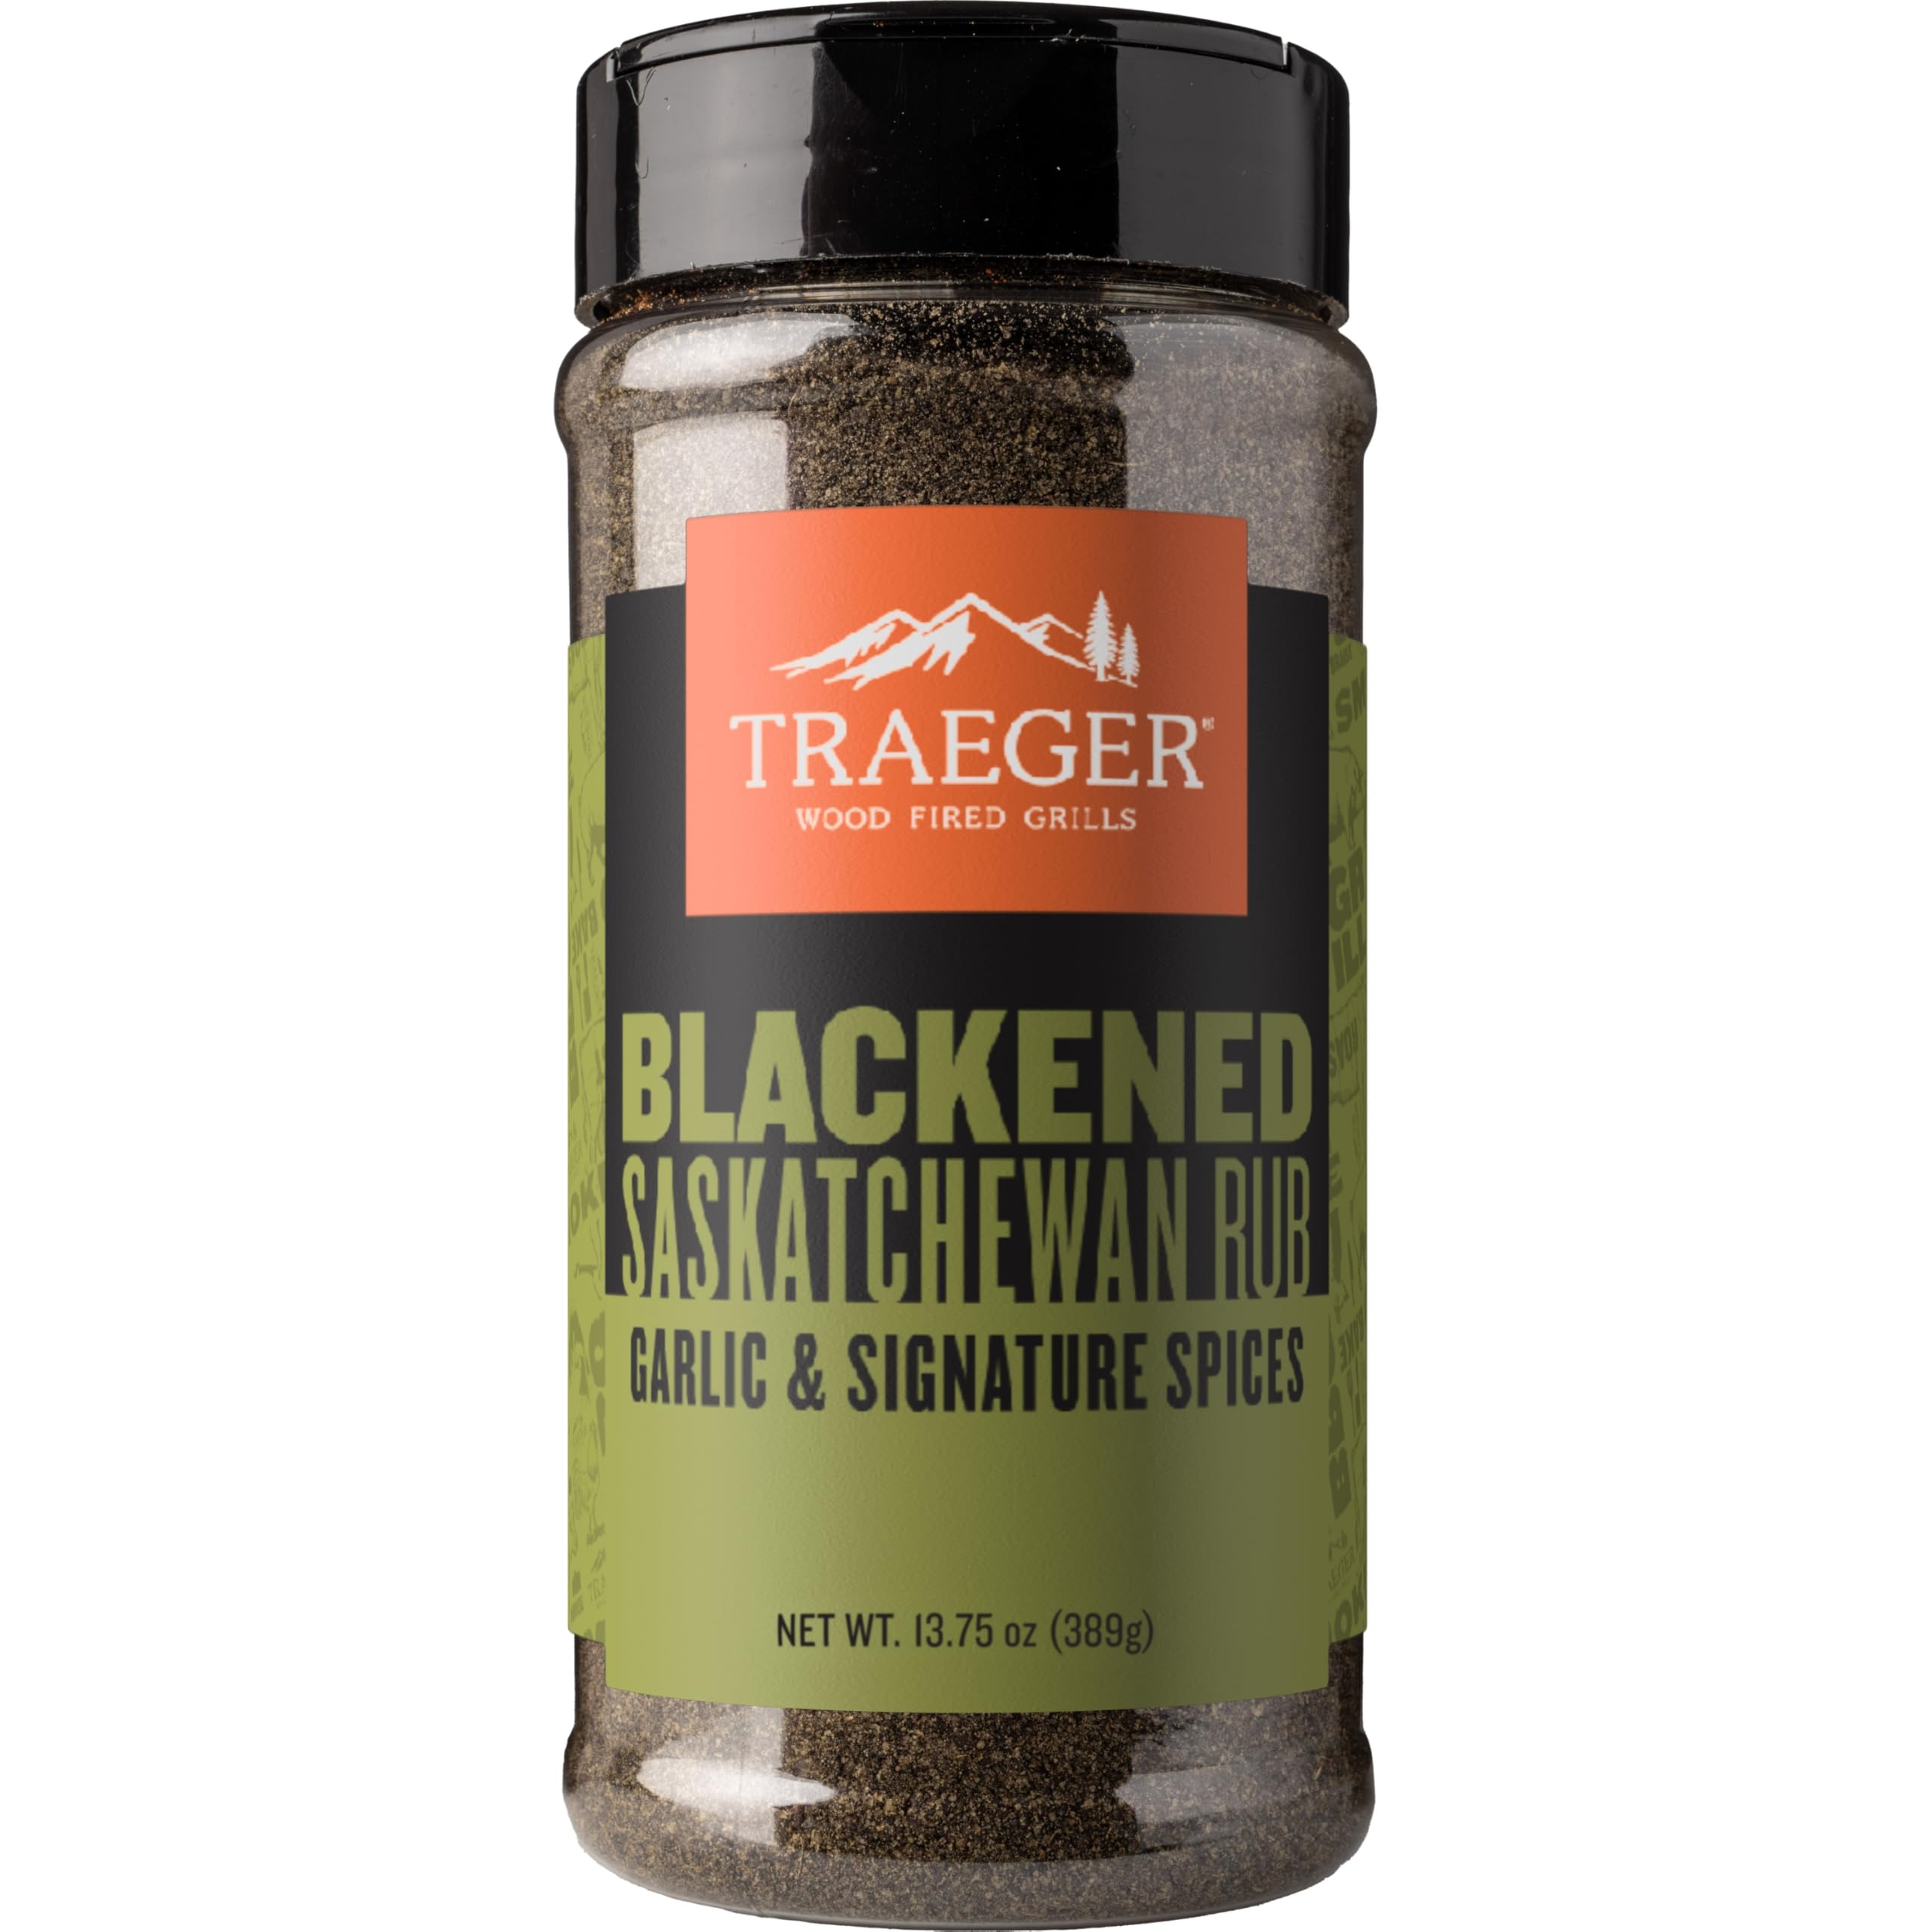
Item Name: Traeger Blackened Saskatchewan Rub With Garlic & Signature Spices
Bullet Point 1: Delicious seasoning for anything and everything.
Bullet Point 2: Features black pepper, garlic, and signature spices.
Bullet Point 3: Gluten-free
Bullet Point 4: Kosher
Value: 13.75
Unit: Ounce

Price: 9.97